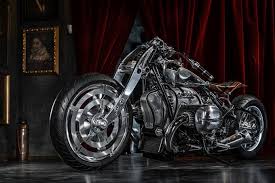
Vehicle type: Motorcycles